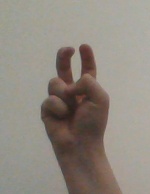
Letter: toot